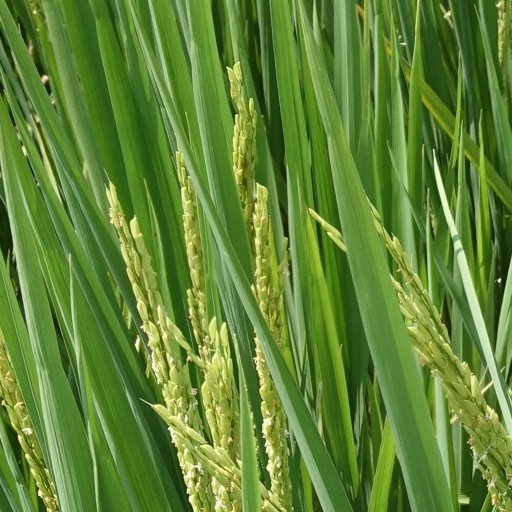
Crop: rice